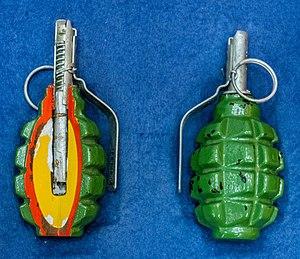
La grenade F-1 est une grenade à main défensive à fragmentation qui fut conçue par l'URSS, en s'inspirant de la grenade française F1 modèle 1915 de la Première Guerre mondiale. On la surnomme fréquemment « limonka ».